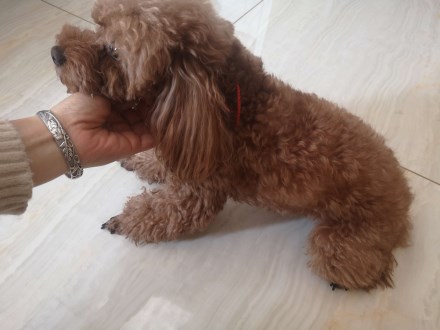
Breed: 7449-n000128-teddy